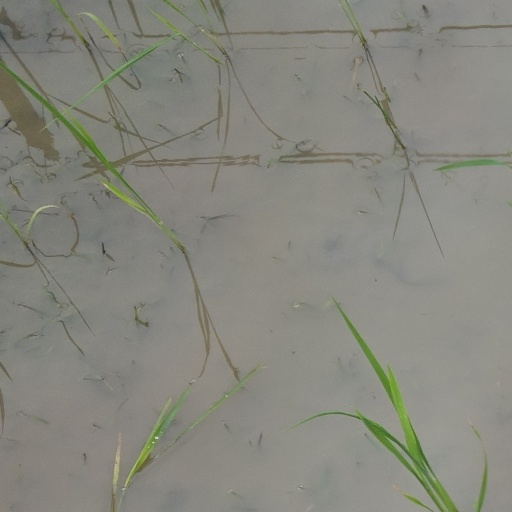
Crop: rice